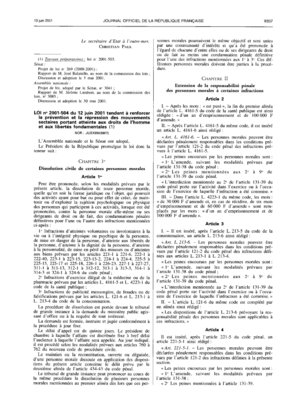
En France, la laïcité désigne un ensemble de principes relatifs à la place du fait religieux dans la société.